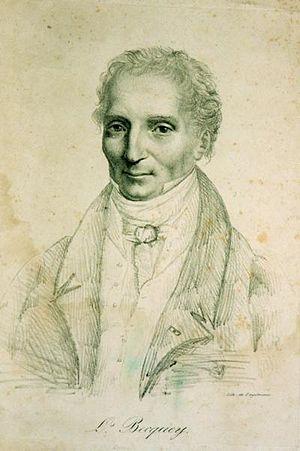
portrait de Louis Becquey.
Louis Becquey est un magistrat, parlementaire et haut fonctionnaire sous la Restauration.
Le premier ministère d’Armand-Emmanuel du Plessis de Richelieu est un ministère de la Restauration conduit par le duc de Richelieu qui dure du 26 septembre 1815 au 29 décembre 1818, sous le règne de Louis XVIII.
Du nom du directeur général des ponts et chaussés et des mines sous la Restauration, Louis Becquey, le plan Becquey vise à doter la France d’un système de voies navigables modernisé et articulé. Tirant parti des acquis de la Révolution et de l’Empire dans la construction d’un État moderne, ce plan s’inscrit dans une démarche globale de consolidation du pays unifié en une « économie-nation » capable, à terme, d’affronter la concurrence internationale selon les principes, en vogue à l’époque, du libéralisme. Dans ses nouvelles frontières et consécutivement à la perte des centres industriels d’Outre-quiévrain, la France, pour affronter la concurrence de l’Angleterre, doit moderniser son appareil productif en facilitant les moyens de transports pour mettre en relation l’ensemble des régions et abaisser les prix par le jeu de la concurrence interne tout en assurant aux industriels une protection douanière sélective et temporaire pour leur permettre de retrouver des coûts compétitifs avant de réintégrer l’« économie-monde ».